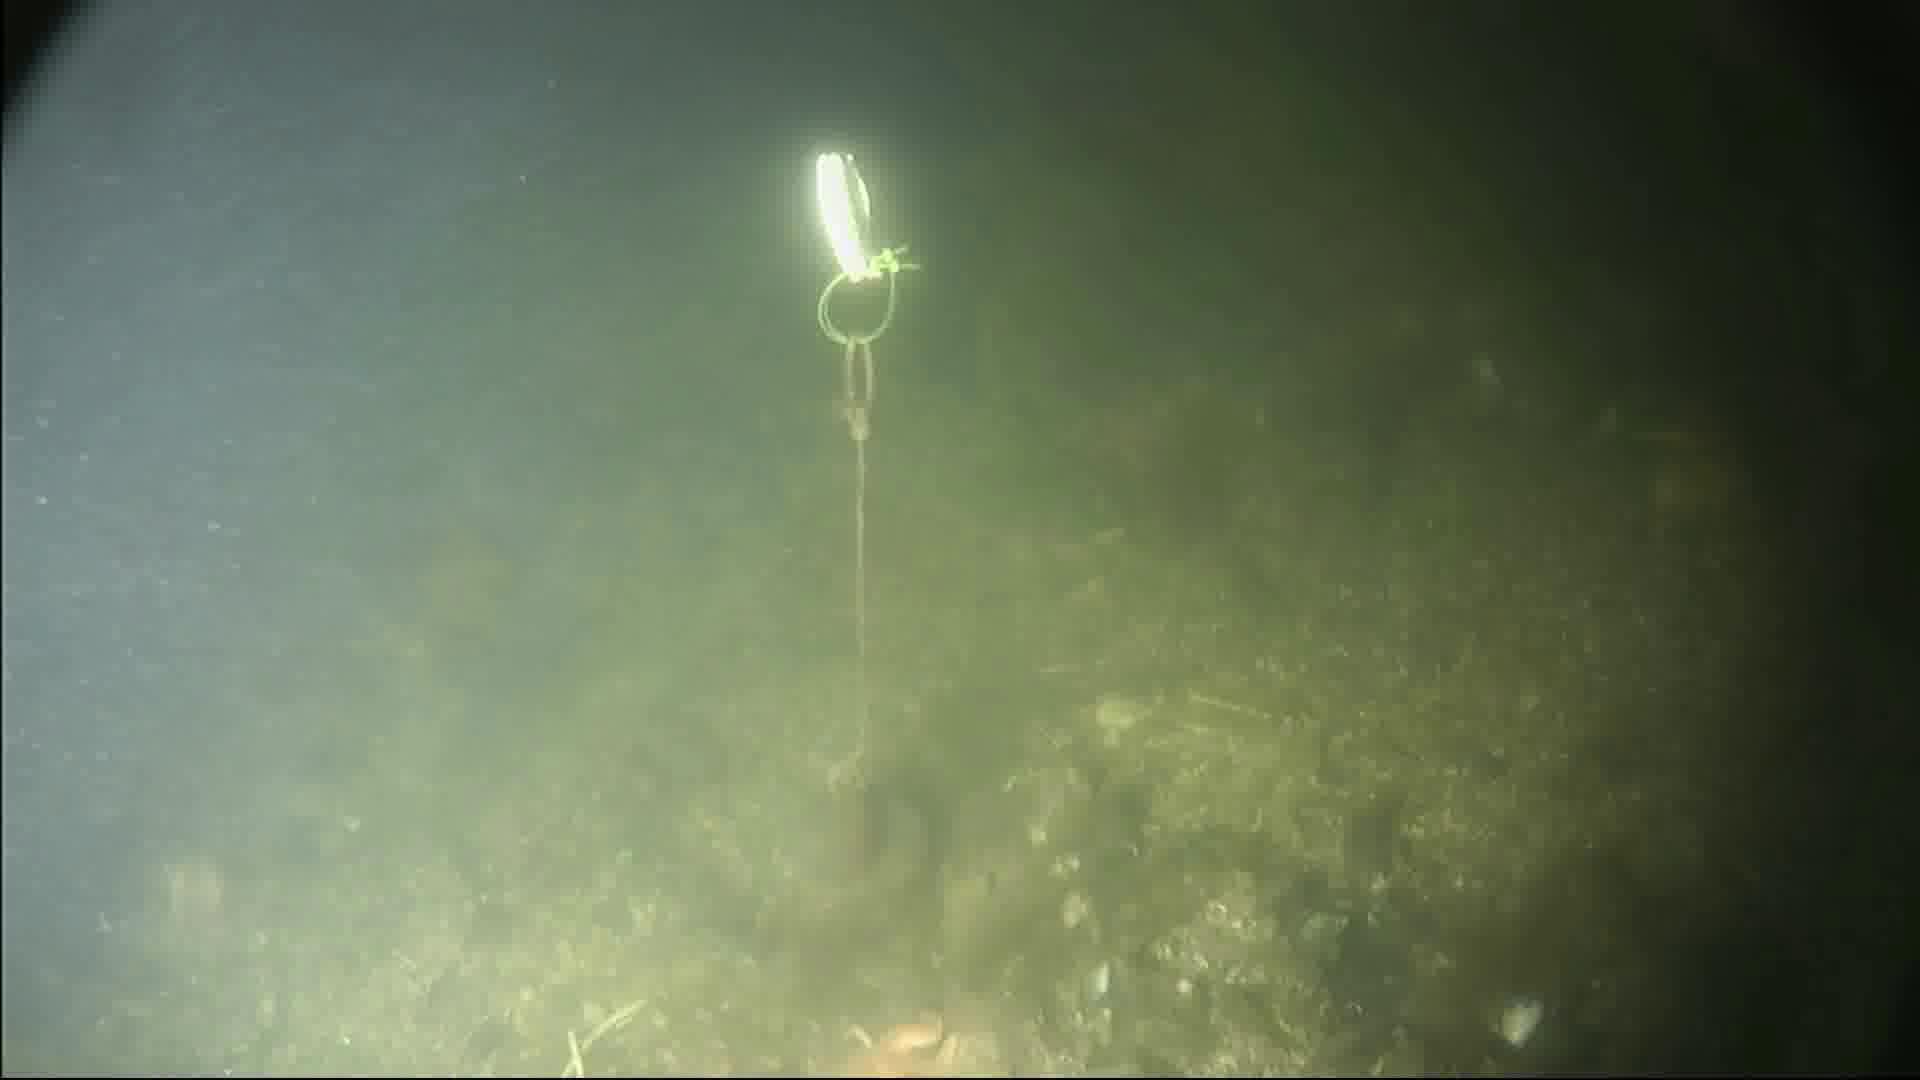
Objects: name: starfish
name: crab